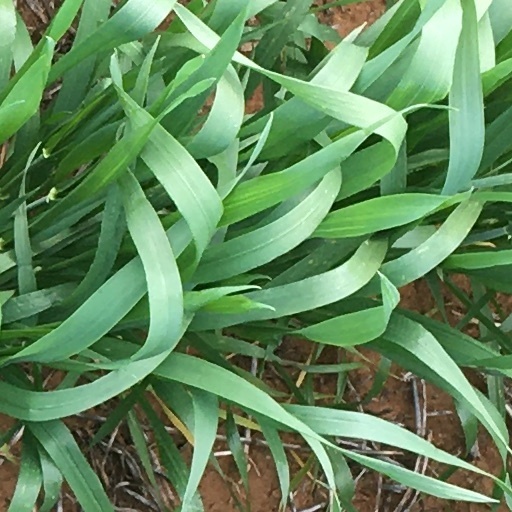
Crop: wheat